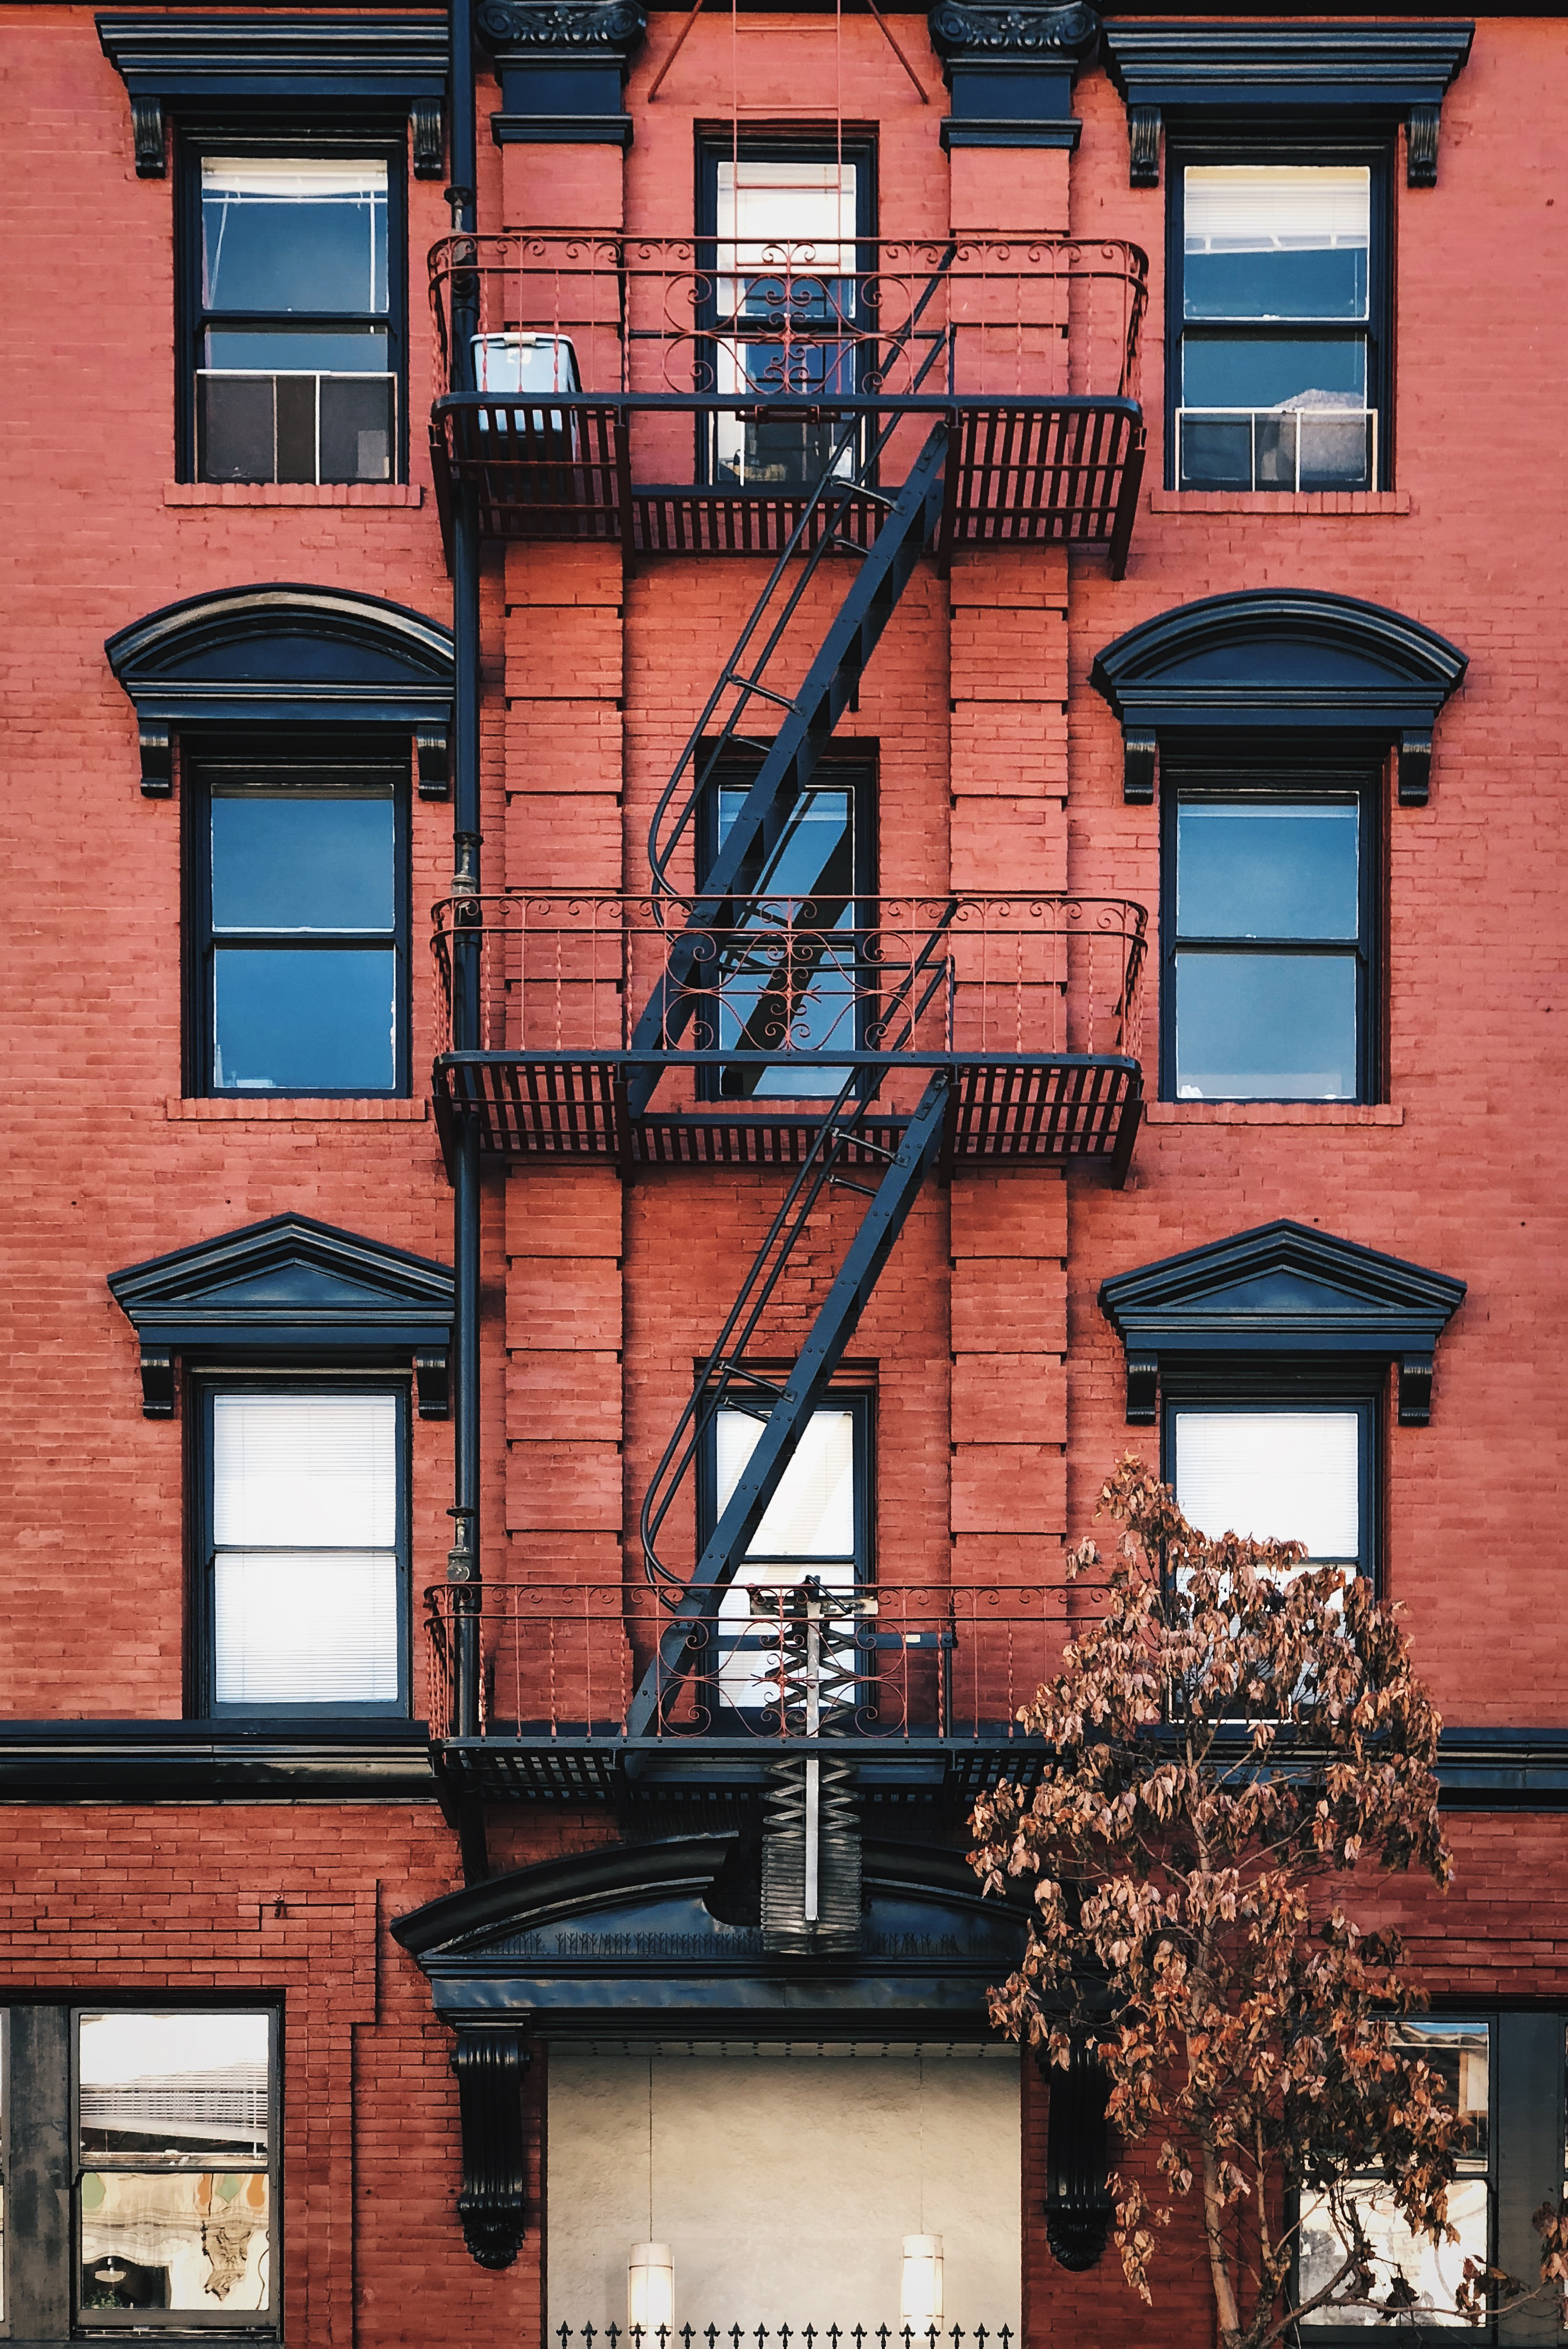
building, window, daytime, property, photograph, plant, orange, brickwork, lighting, wood, brick, fixture, condominium, urban design, rectangle, neighbourhood, line, residential area, city, Material property, building material, real estate, symmetry, facade, Tints and shades, landmark, tower block, roof, mixed use, pattern, urban area, apartment, commercial building, human settlement, electric blue, metal, downtown, home, sash window, street, glass, door, font, balcony, suburb, winter, room